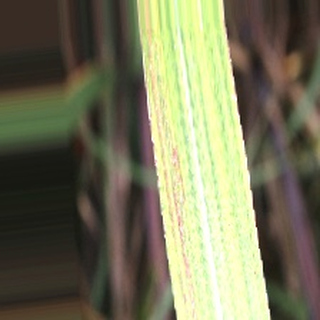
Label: sugarcane_bacterial_blight